Jessica Morris

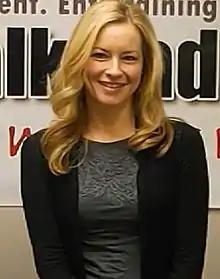
Morris in 2016

Jessica Morris is an American actress. She is known for numerous roles in Lifetime movies. Some of her prominent Lifetime movies are part of Vivica A. Fox's "The Wrong..." film series, which includes "The Wrong Roommate" (2016), "The Wrong Man" (2017), and "The Wrong Teacher" (2018) and Revenge In The Deep End (2020). Aside from her Lifetime movie roles, she also had recurring roles on "One Life to Live", "Beacon Hill", and "Party of Five".